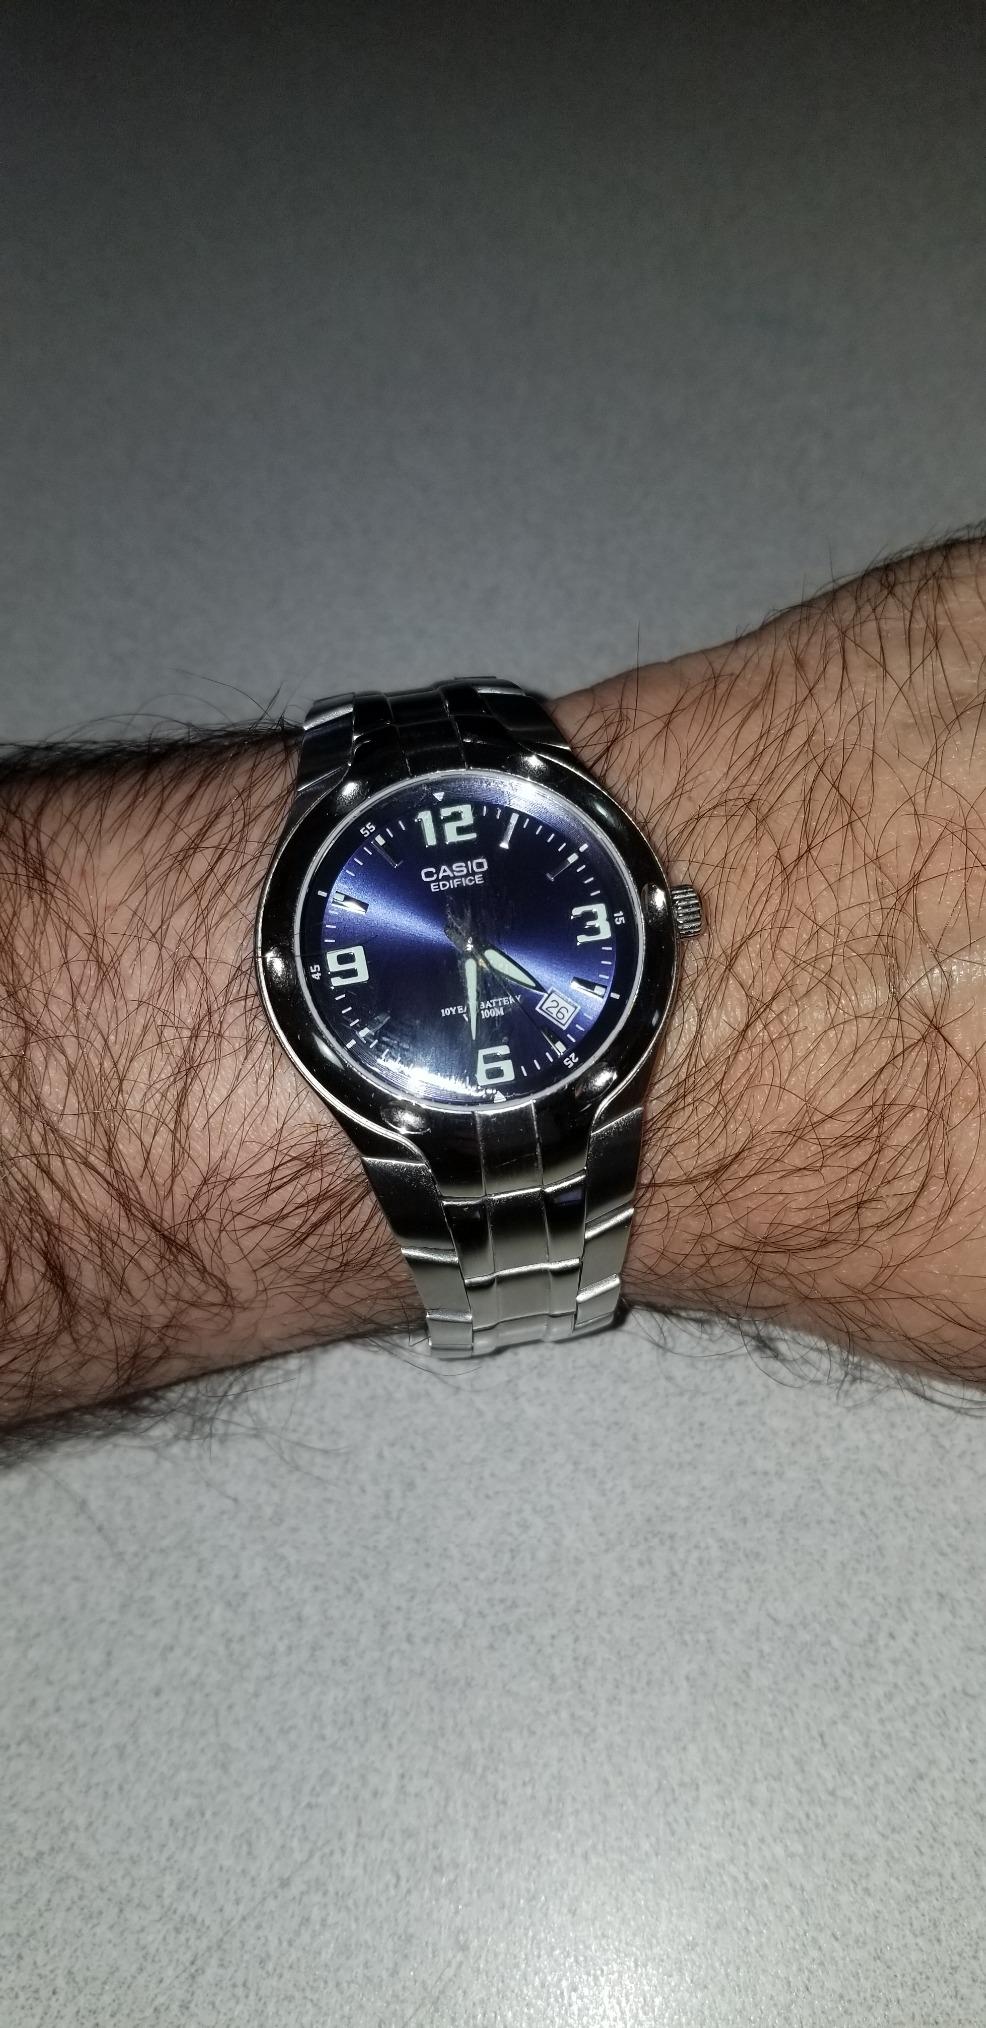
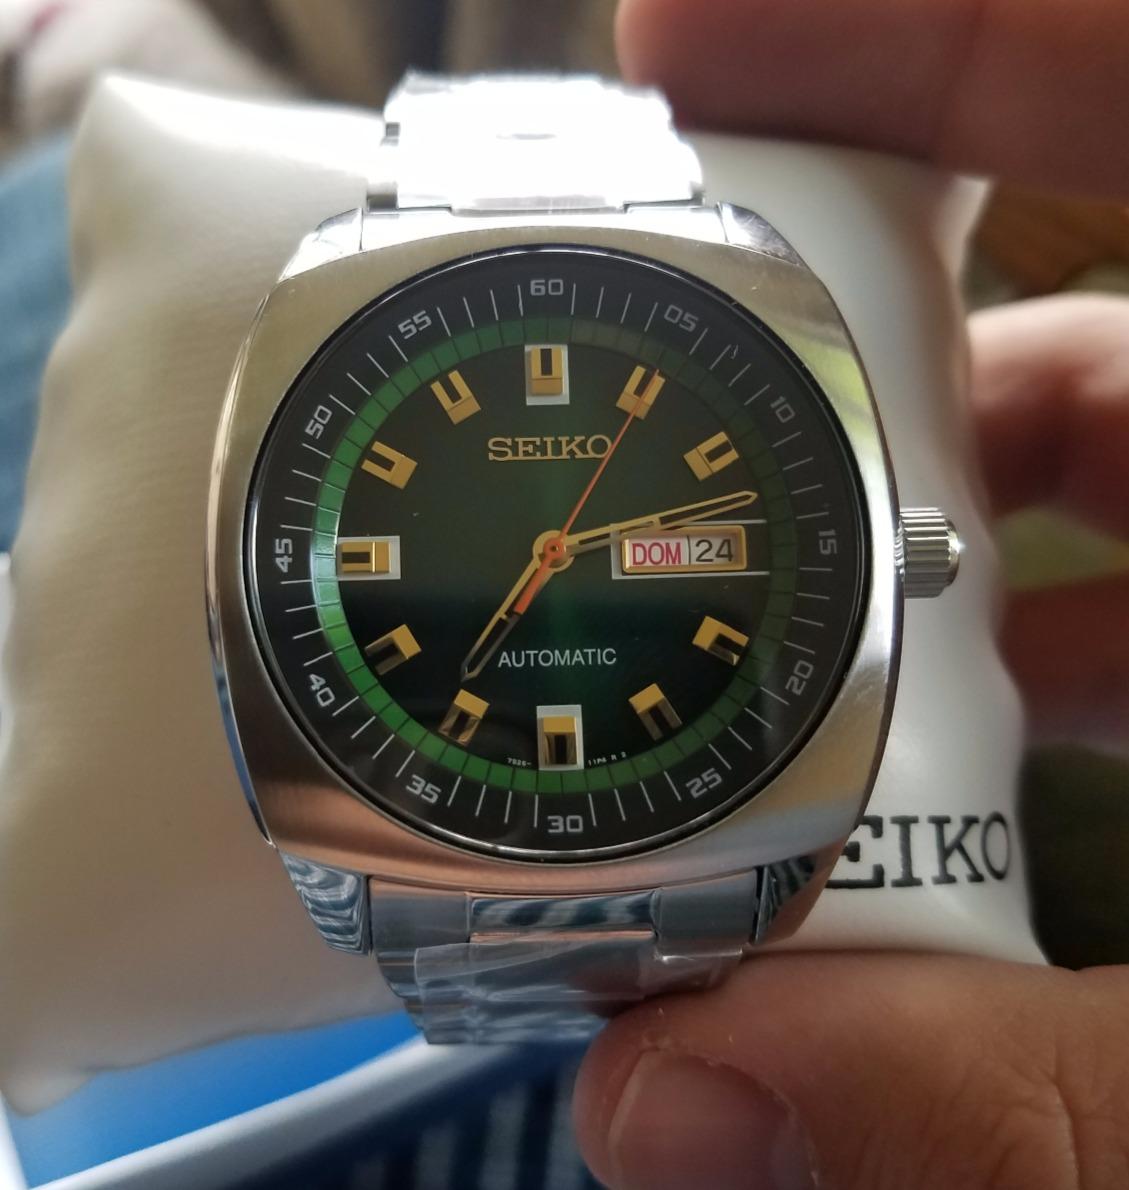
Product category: accessories_watch
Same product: no